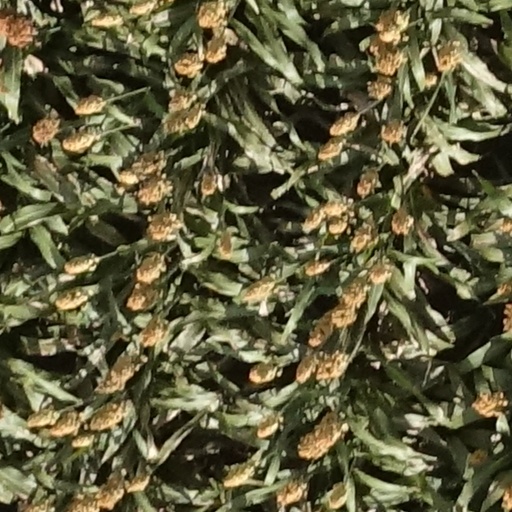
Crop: sorghum